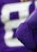
Number: 8